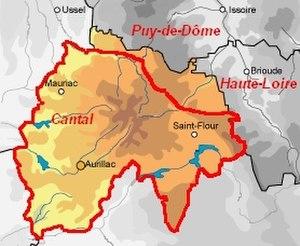
Limites du Bailliage des Montagnes d'Auvergne superposé à la carte du département du Cantal (France)
La Haute-Auvergne, ou aussi le Haut Pays d'Auvergne, est une des deux divisions traditionnelles de l'ancienne province d'Auvergne. Ce terme a été utilisé pour faire une distinction entre la partie centrale et peuplée de la province et la partie méridionale plus montagneuse et moins peuplée. La Haute-Auvergne n'a jamais vraiment correspondu à un territoire précis et fixe. De nos jours on l'assimile souvent au département du Cantal, la Basse-Auvergne correspondant dans ce cas aux autres parties de la province.